Male prostitution in Bangladesh

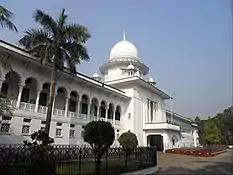
Supreme Court of Bangladesh

Many of the protective laws regarding sex trafficking and sex work use gendered language, specifically mentioning females/girls and not males or nonbinary individuals. While more inclusive language exists in legislation such as The Prevention and Suppression of Human Trafficking Act (2012) the legal implications for male sex workers and/or male sex trafficking victims within these protective laws are still unclear.